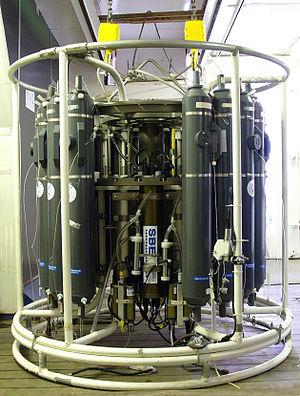
Une bathysonde est un capteur multiparamètres utilisé pour acquérir un profil vertical continu de mesures océanographiques.
Selon Hensen, le plancton est un groupe polyphylétique d'organismes généralement unicellulaires vivant dans les eaux douces, saumâtres et salées, le plus souvent en suspension et apparemment passivement : gamètes, larves, animaux inaptes à lutter contre le courant, végétaux et algues microscopiques. Les organismes planctoniques sont donc définis à partir de leur niche écologique et non selon des critères phylogénétiques ou taxonomiques.